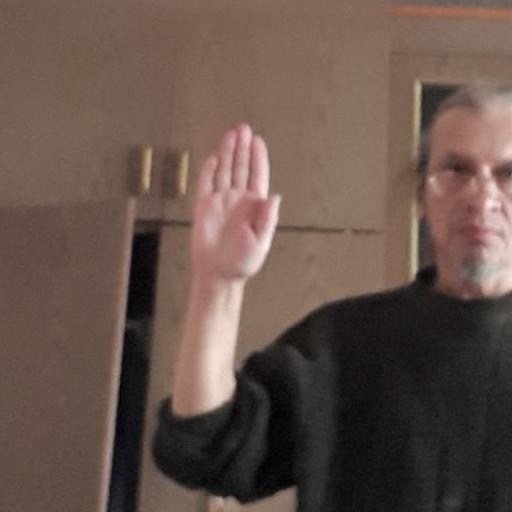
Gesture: stop